Sky position (RA, Dec in degrees): 173.347, 1.124
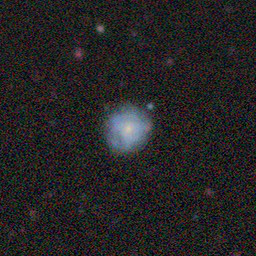
Galaxy morphology: Unbarred Tight Spiral Galaxies